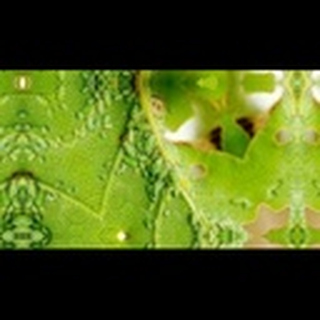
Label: cotton_aphids